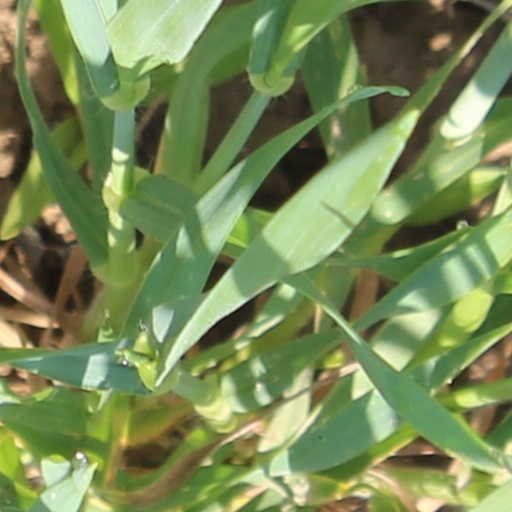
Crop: wheat